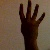
The image shows a hand gesture representing the number 4 in Indian Sign Language.